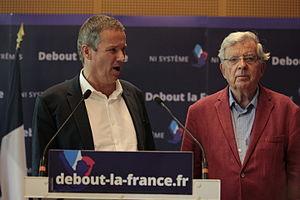
Nicolas Dupont-Aignan et Jean-Pierre Chevènement réunis en aout 2015 aux universités d'été de Debout la France
Jean-Pierre Chevènement [ ʒɑ̃pjɛʁ ʃəvɛnmɑ̃], né le 9 mars 1939 à Belfort, est un haut fonctionnaire et homme politique français.
Nicolas Dupont-Aignan, né le 7 mars 1961 à Paris, est un homme politique français.